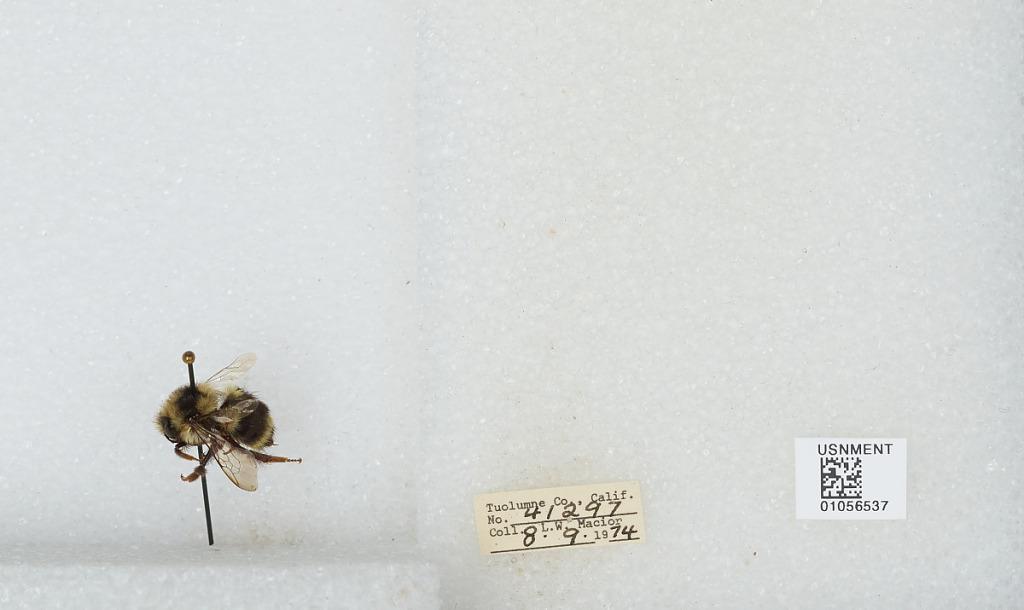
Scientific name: Bombus bifarius nearcticus
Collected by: L. Macior
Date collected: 1974-8-9
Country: United States
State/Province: California
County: Tuolumne
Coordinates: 38.02, -119.93